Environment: lab
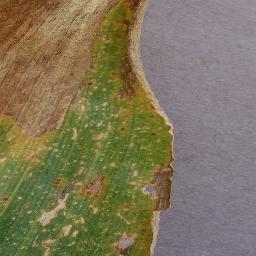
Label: northern_corn_leaf_blight